Nabi Salih

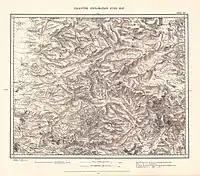
Beni Zeid, Deir en Nidham, Neby Saleh, Ain W. Reiya Survey of Western Palestine (1872-1877)

The village is located in the Raya Valley, at an elevation of 570 meters above sea level along the mountainous chain running down the West Bank. Nabi Salih is located 20 kilometers northwest the cities of Ramallah and al-Bireh. It is adjacent of the Beit Rima part of Bani Zeid in the northwest. Other nearby localities include Kafr Ein in the north, Deir as-Sudan to the northeast, 'Abud to the west, and Deir Nidham to the southwest.